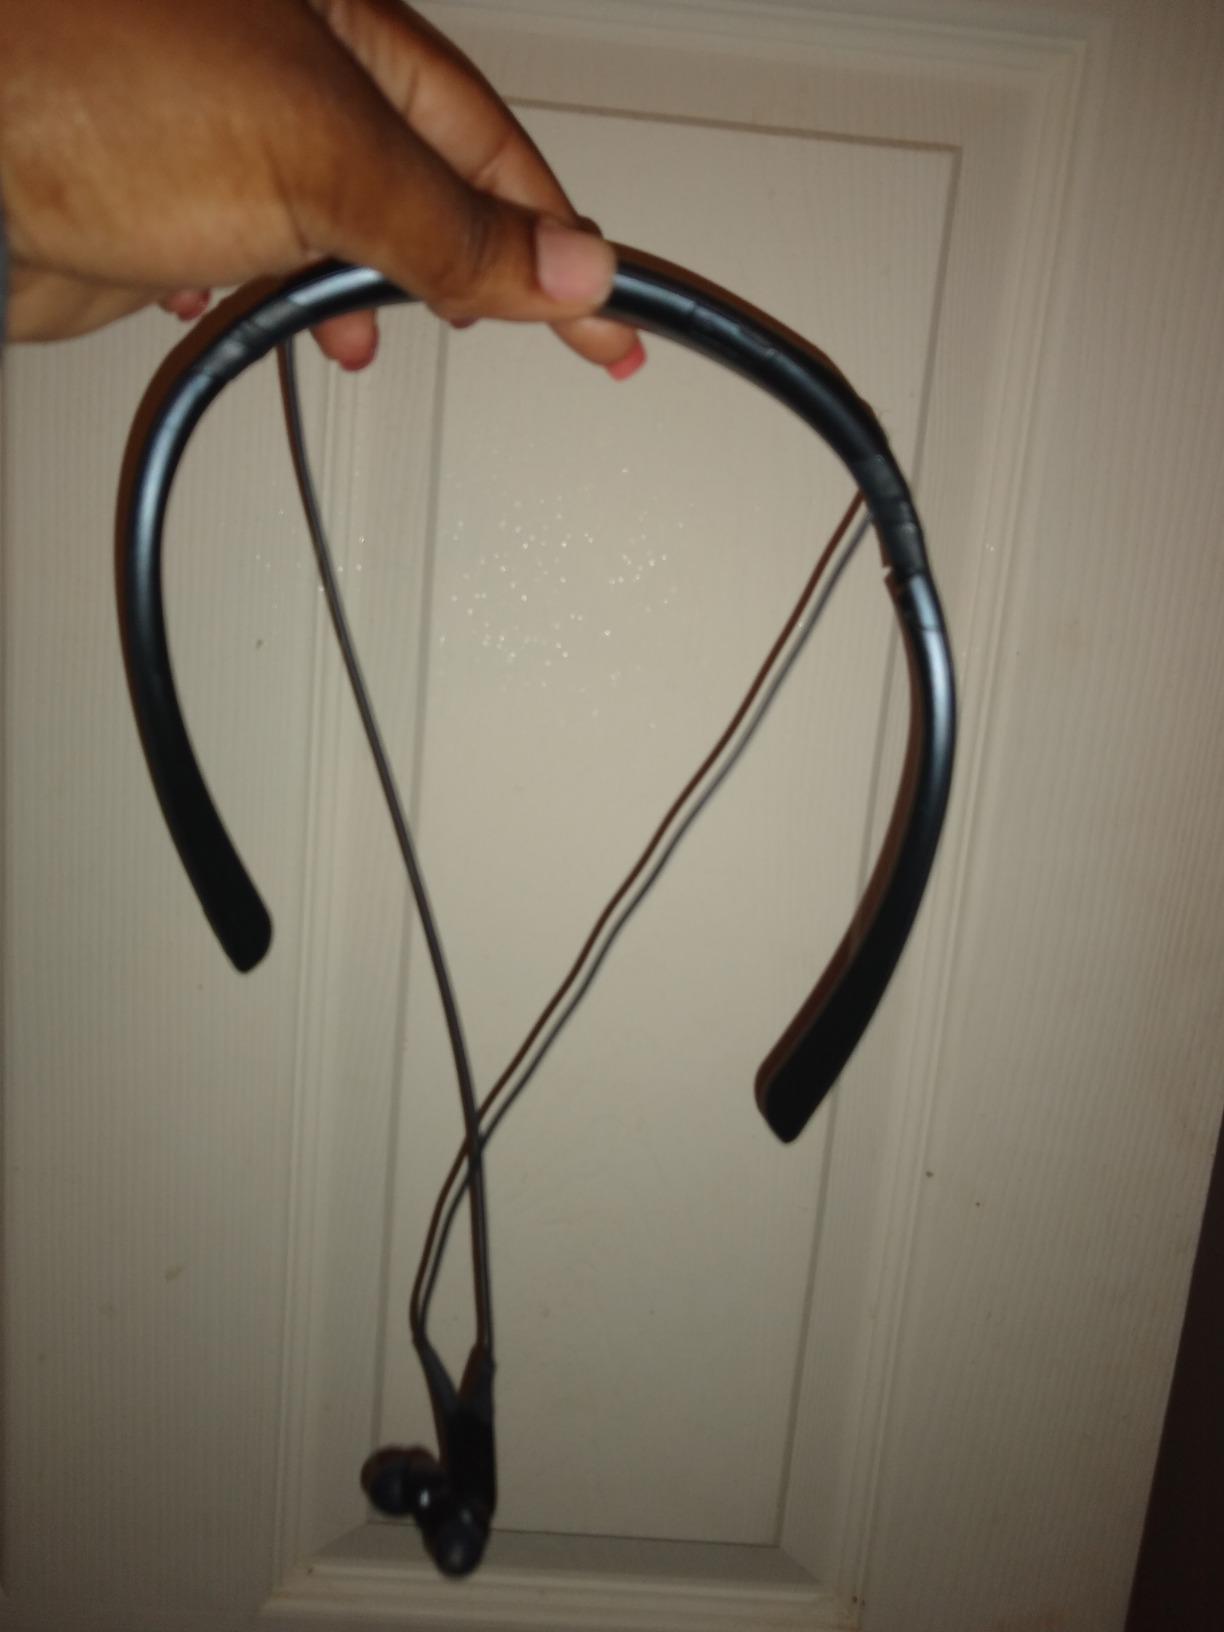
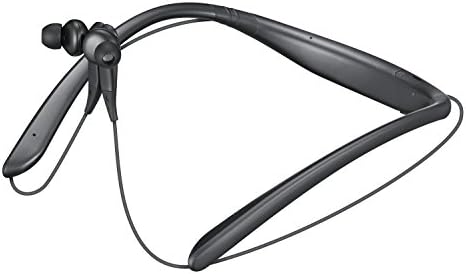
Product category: headphones
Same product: yes